Oklahoma City

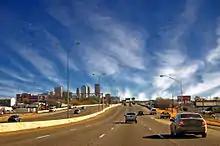
Old Interstate 40 Crosstown, Oklahoma City

According to the 2020 census, the racial composition of Oklahoma City was as follows: White or European American 49.5%, Hispanic or Latino 21.3%, Black or African American 13.8%, Asian 4.6%, Native American 2.8%, Native Hawaiian and Other Pacific Islander 0.2%, other race 0.4%, and two or more races (non-Hispanic) 7.6%. Its population has diversified since the 1940s census, where 90.4% was non-Hispanic white. An analysis in 2017 found Oklahoma City to be the 8th least racially segregated significant city in the United States.